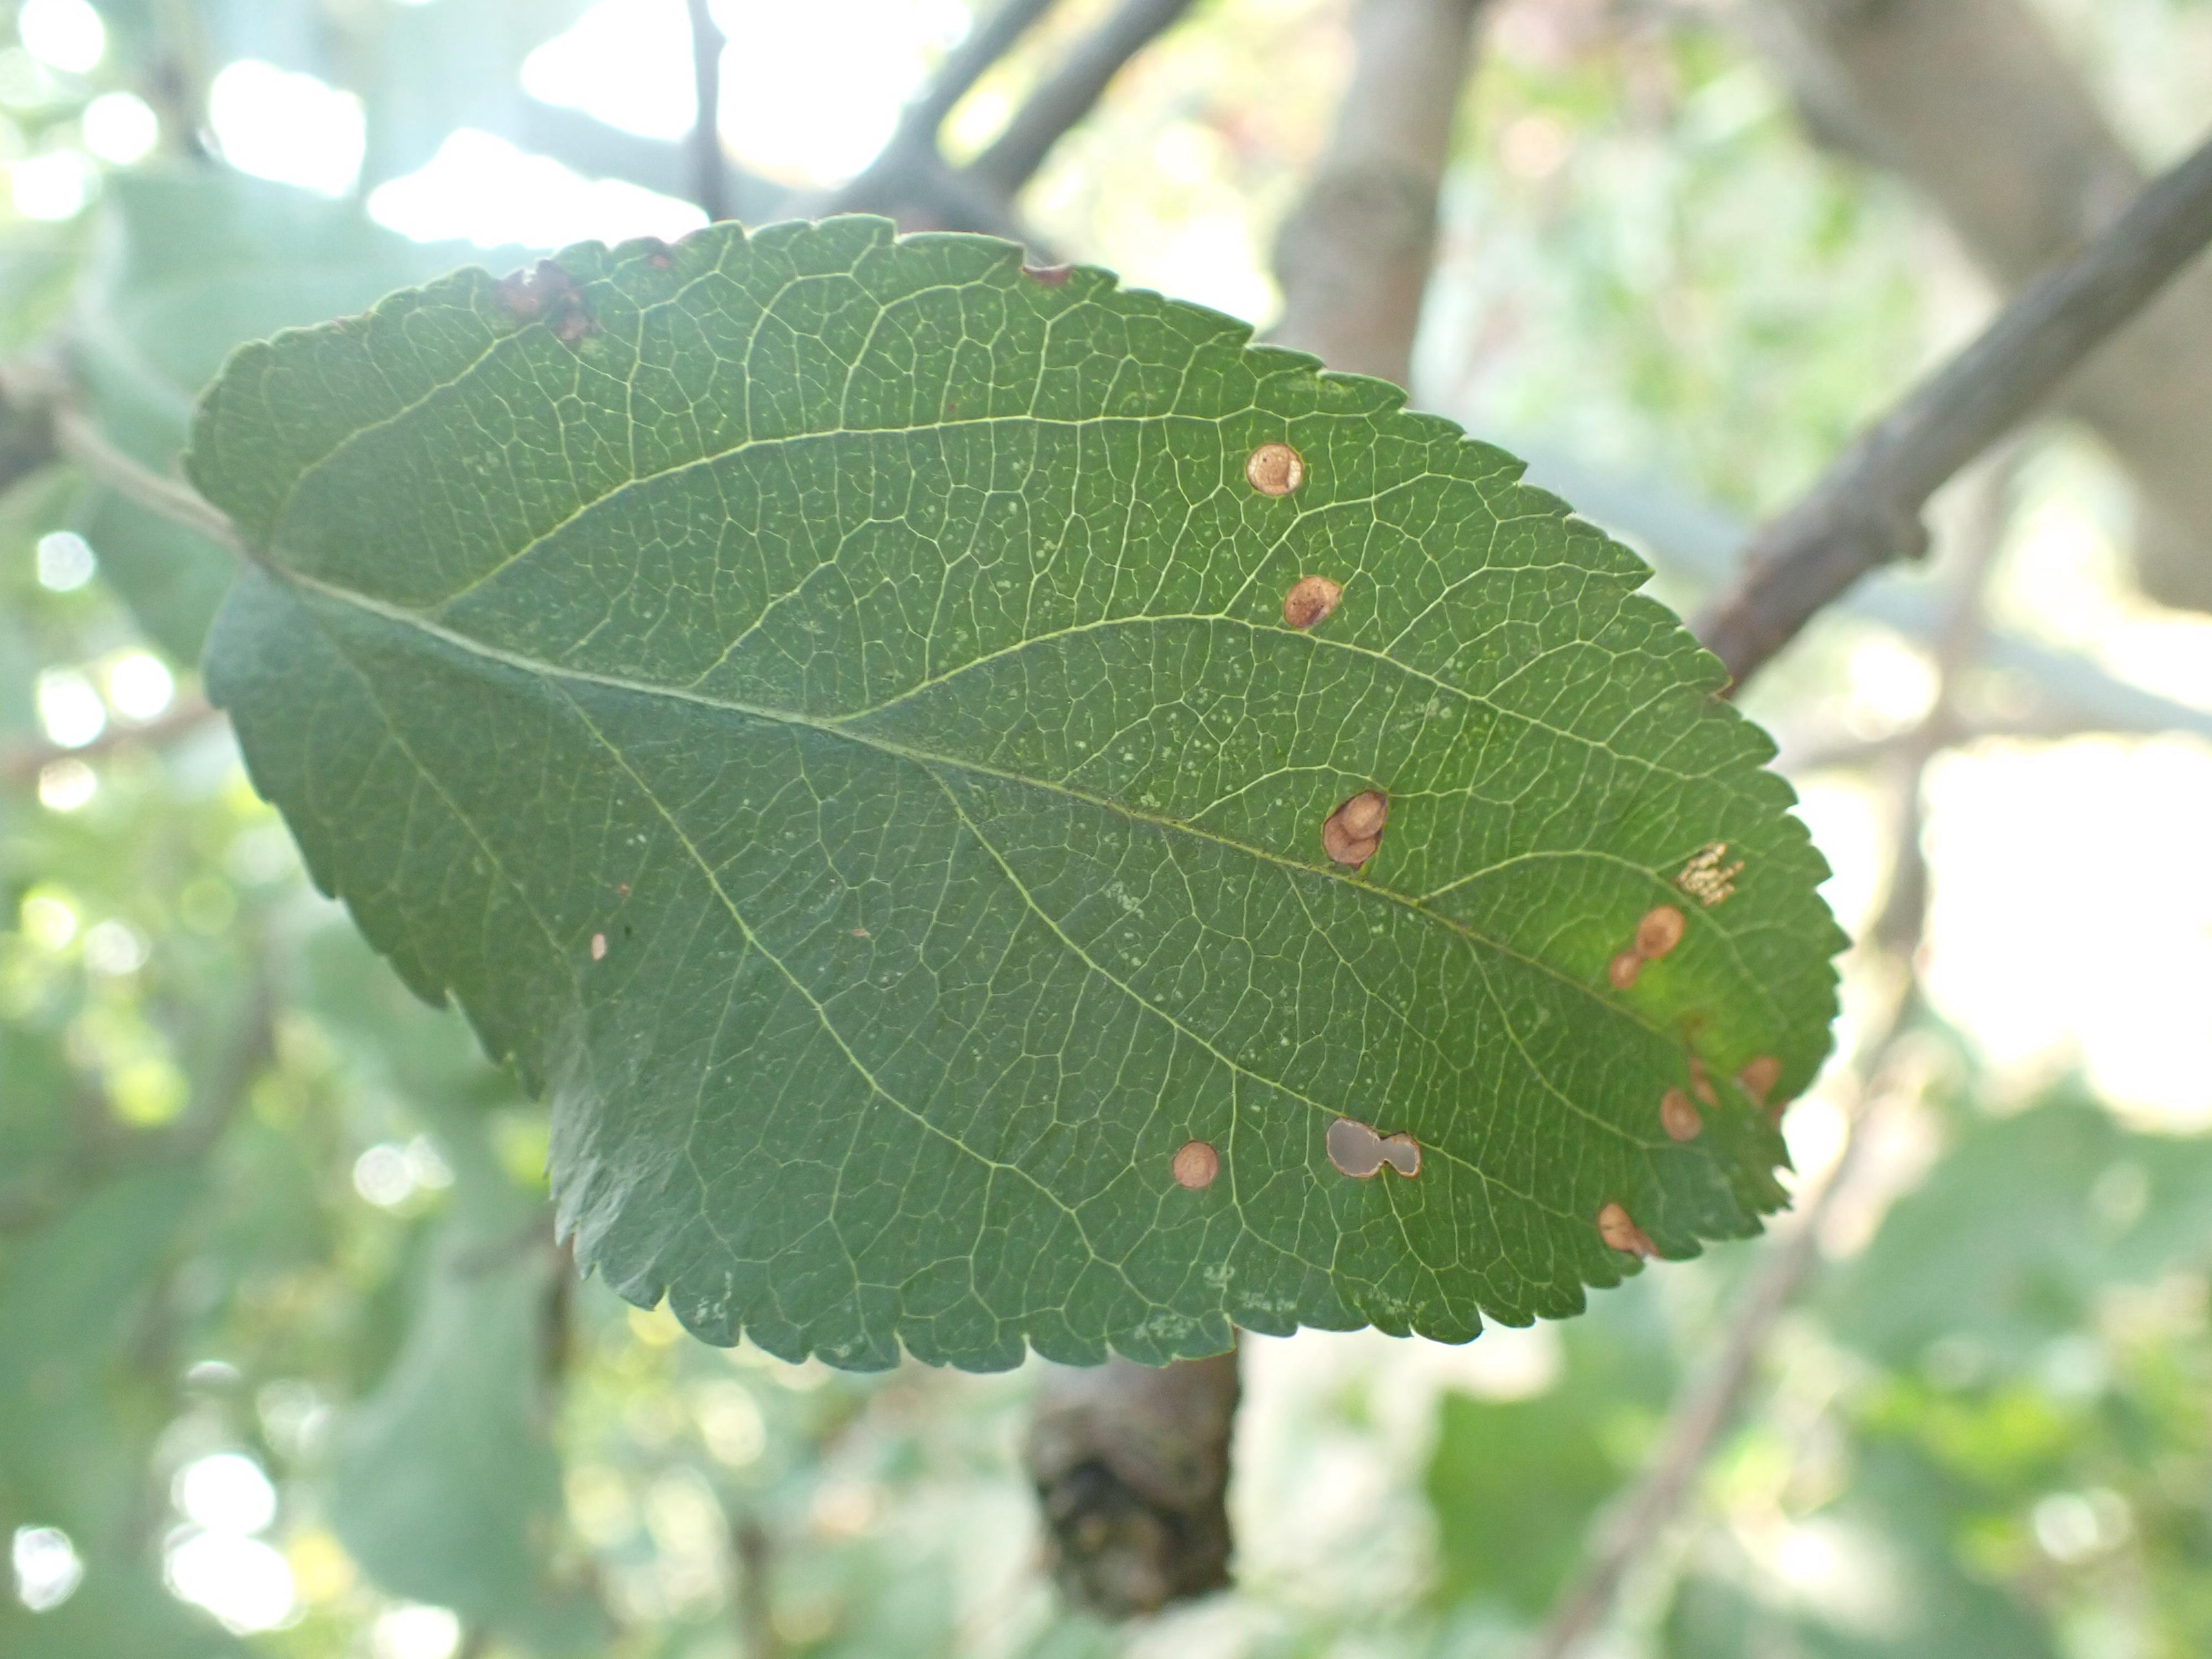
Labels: complex